Mexico–Guatemala conflict

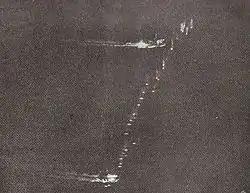
A Mustang fires warning shots

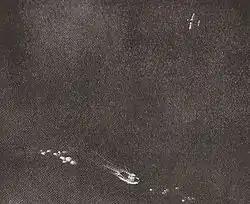
A Mustang fires warning shots as another Mustang overflies the location

On the afternoon of December 30, 1958, a group of Guatemalan AT-6 Texan aircraft surveyed the scene of the reported fishing to ensure the Mexican vessels were still there. The following morning, a flight of one Cessna 180, one C-47 and two P-51 Mustangs took off from the Guatemalan mainland and observed a group of eight Mexican fishing boats. Five of the eight were a mere off the coast of the Guatemalan municipality of Champerico. The fishermen responded to the arrival of the fighter-bombers with jeers and obscene gestures.